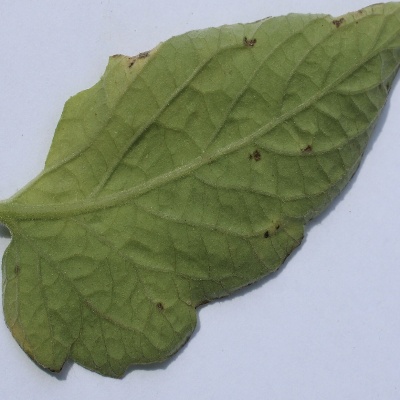
Crop: Tomato
Condition: septoria leaf spot